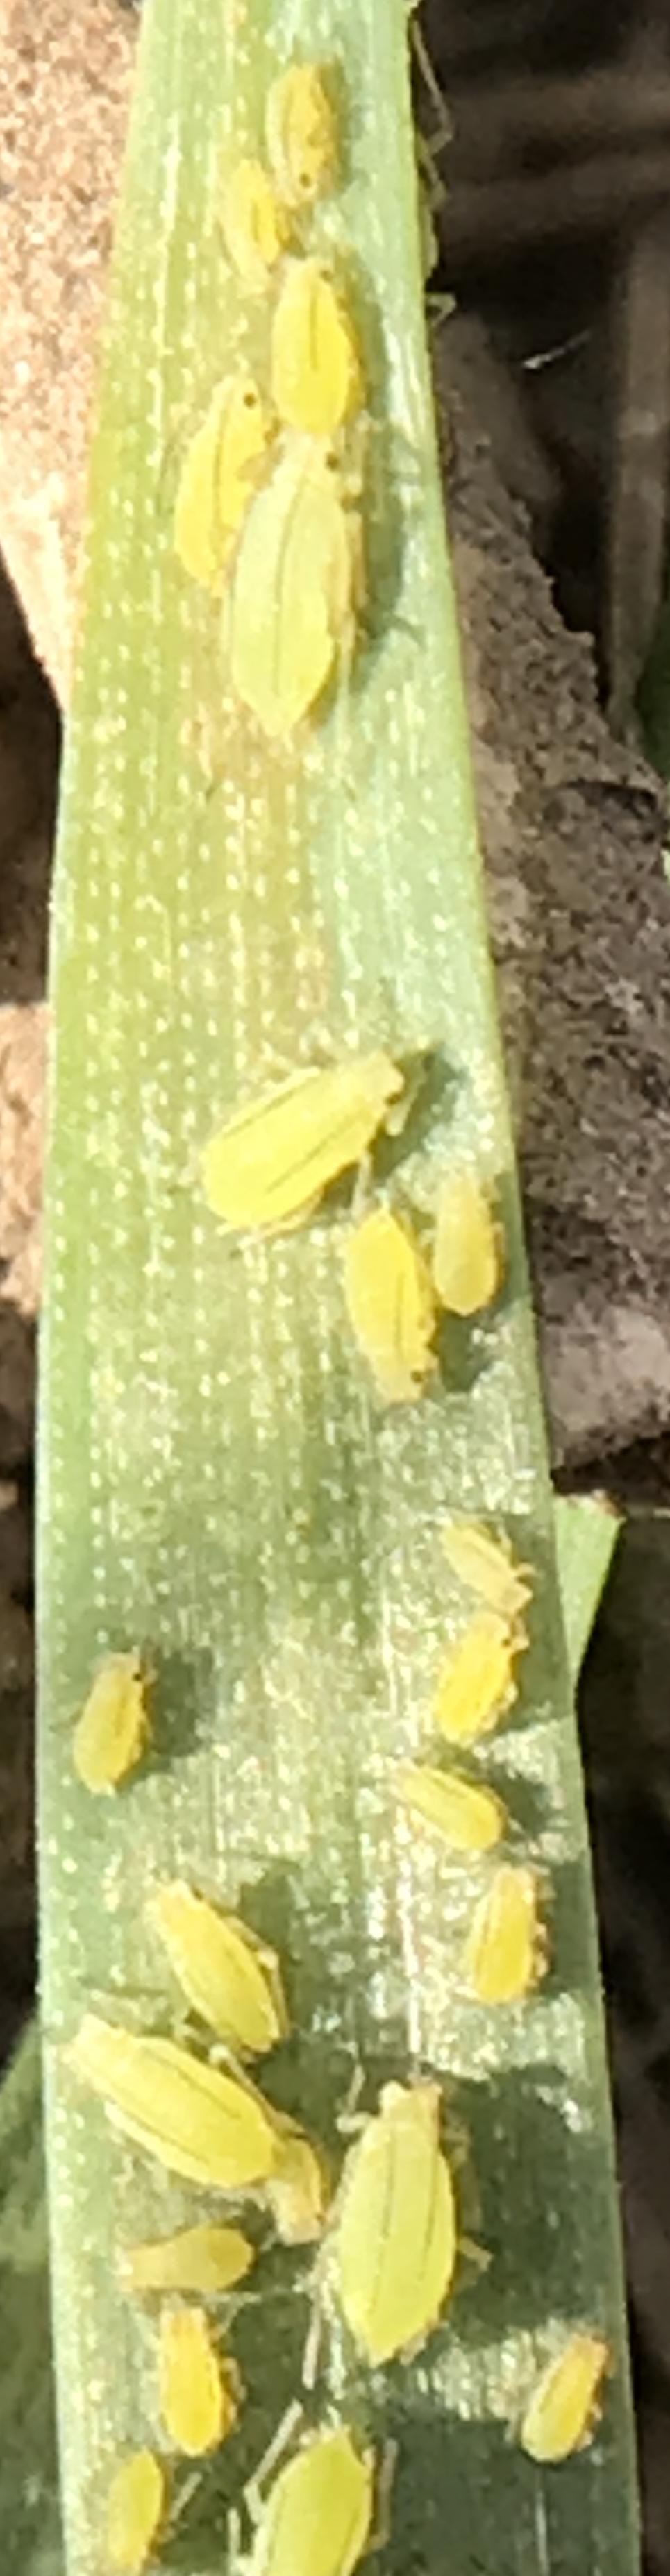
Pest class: cereal_grass_aphid